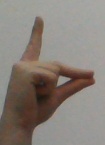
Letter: ta